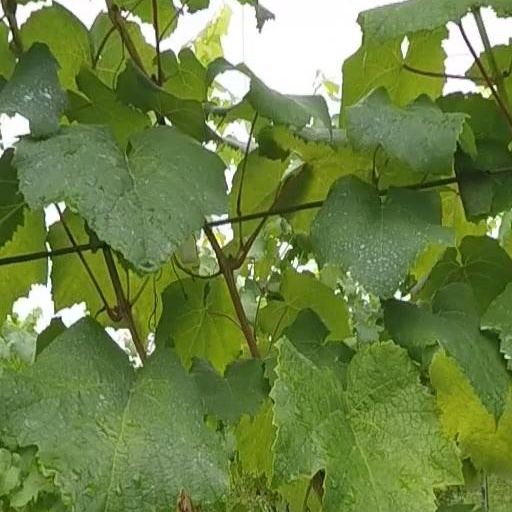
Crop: grape